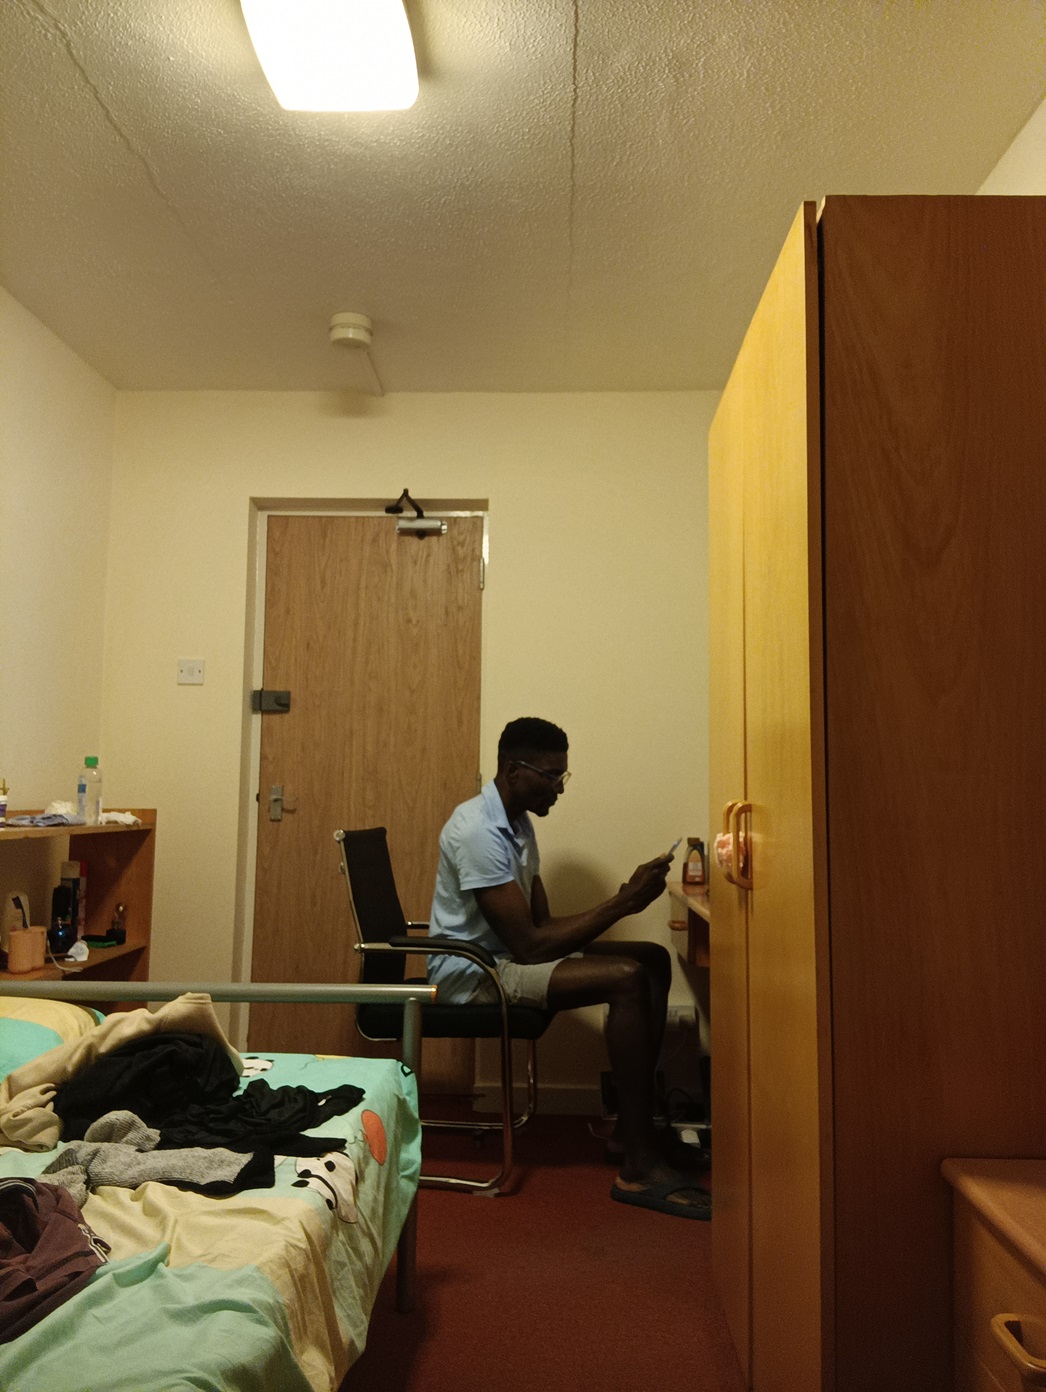
Posture: sit